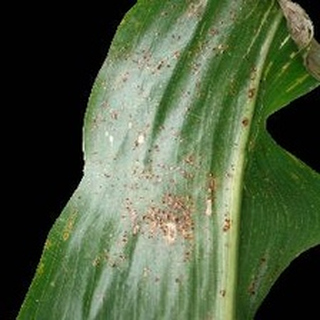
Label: corn_common_rust